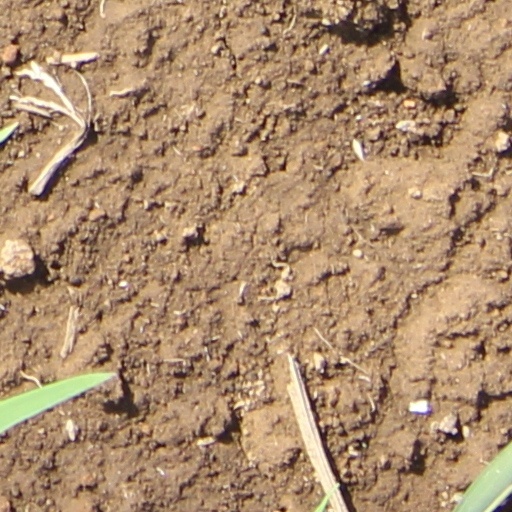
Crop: wheat